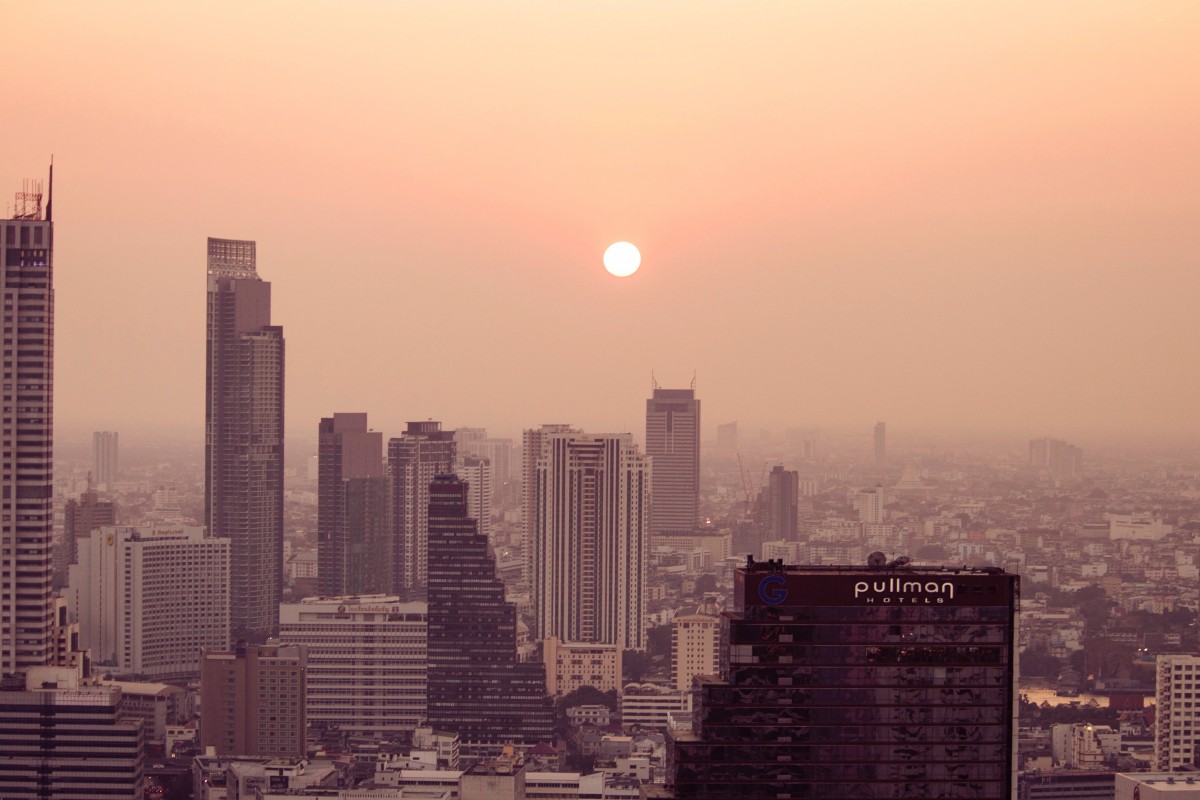
Tags: sunrise, sunset, skyline, morning, dawn, city, skyscraper, cityscape, downtown, dusk, evening, haze, metropolis, atmospheric phenomenon, human settlement